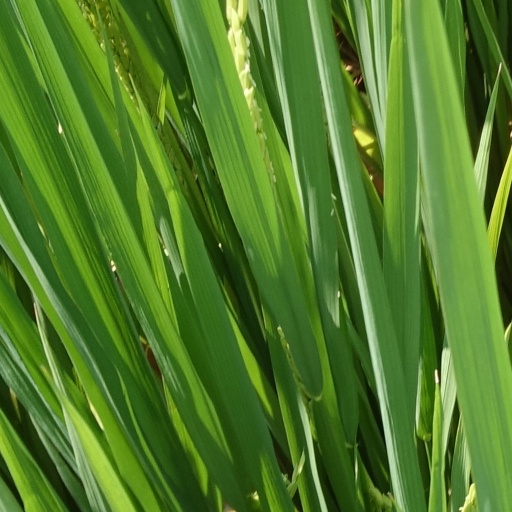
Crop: rice